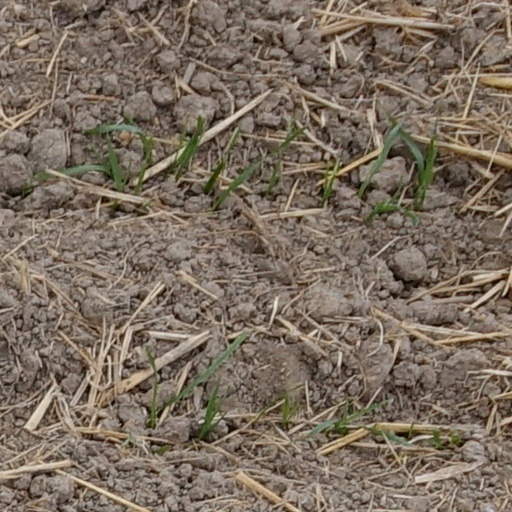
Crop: wheat